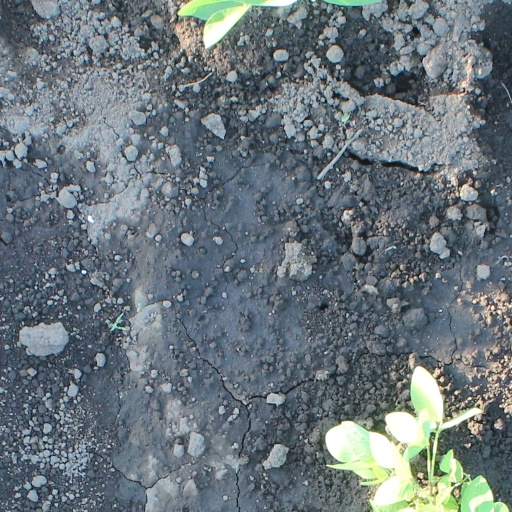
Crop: soybean